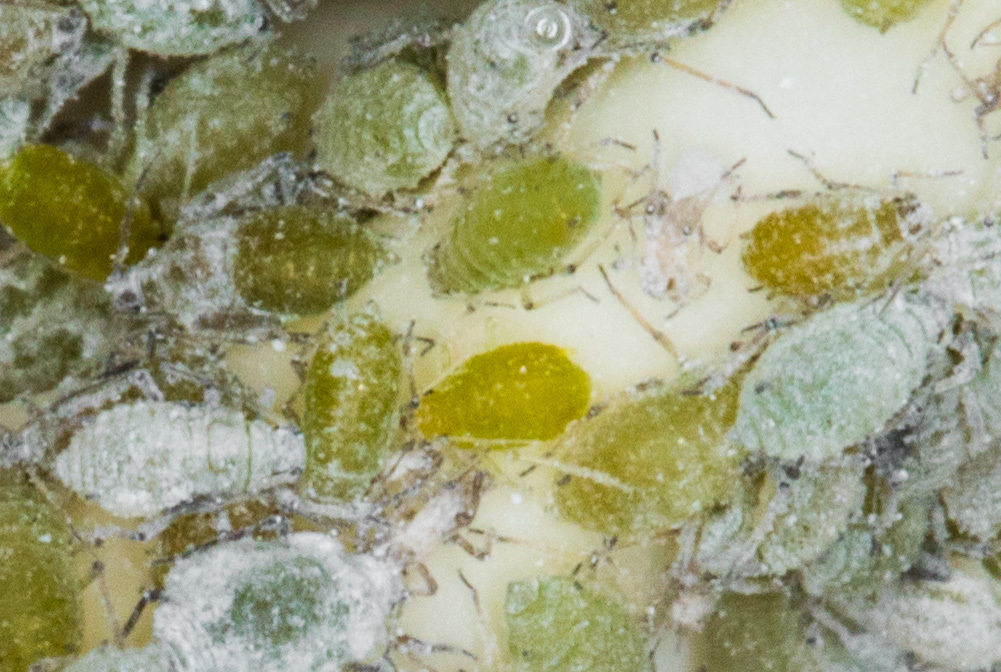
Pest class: cabbage_aphid